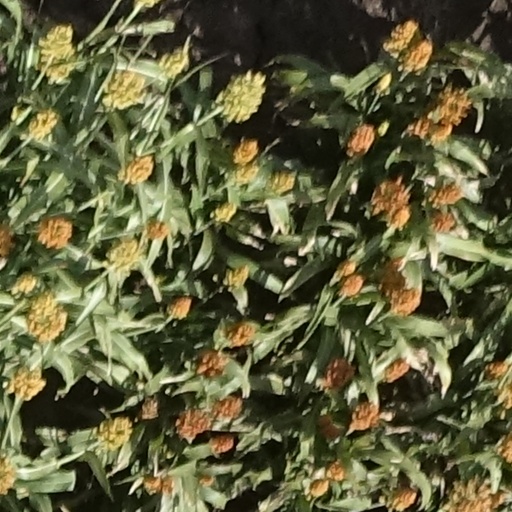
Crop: sorghum